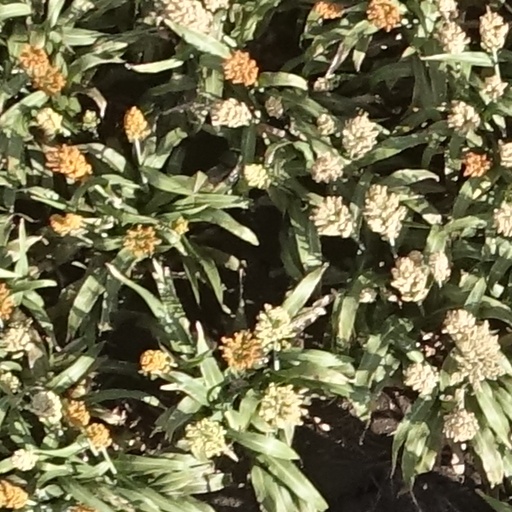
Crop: sorghum